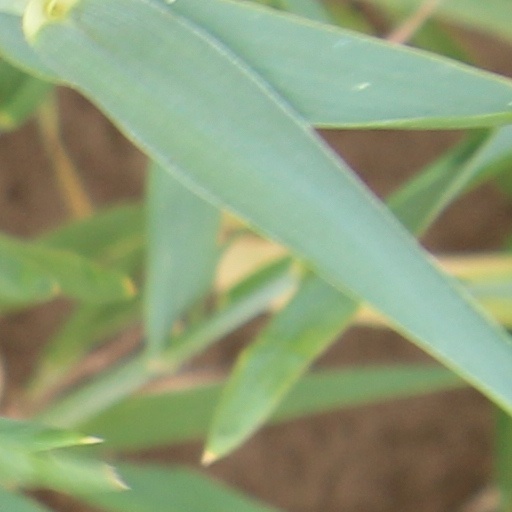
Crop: wheat